Aquae Cutiliae

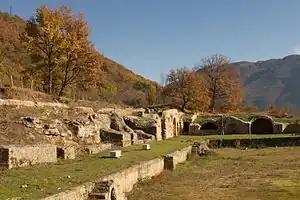
So-called Baths of Vespasian

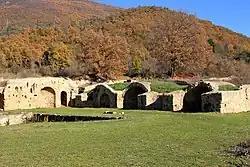
So-called Baths of Vespasian

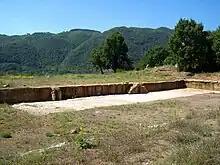
Baths swimming pool

Aquae Cutiliae is an ancient Roman site situated on mineral springs known today as Terme di Cotilia or Terme di Vespasiano, near the modern Cittaducale, 9 miles east of Rieti in the Sabina region.